Tribunal correctionnel

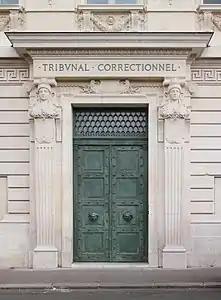
"Tribunal correctionnel de Paris", at quai des Orfèvres

In France, the correctional court is the court of first instance that has jurisdiction in criminal matters regarding offenses classified as (middling-level crimes) committed by an adult. In 2013, French correctional courts rendered 576,859 judgments and pronounced 501,171 verdicts.